House of Zhao

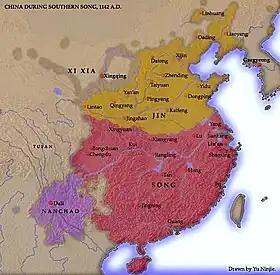
Southern Song in 1142

Emperor Huizong's ninth son, Zhao Gou the future Emperor Gaozong, escaped from Bianjing and fled to southern China, where he reestablished the Song Empire (as the Southern Song dynasty) with its capital at Lin'an (present-day Hangzhou) and himself as the new emperor. As his own son had died prematurely, Emperor Gaozong designated Zhao Shen (Emperor Xiaozong), a descendant of Zhao Kuangyin (Emperor Taizu), as heir thus returning the imperial lineage to Zhao Kuangyin's line.